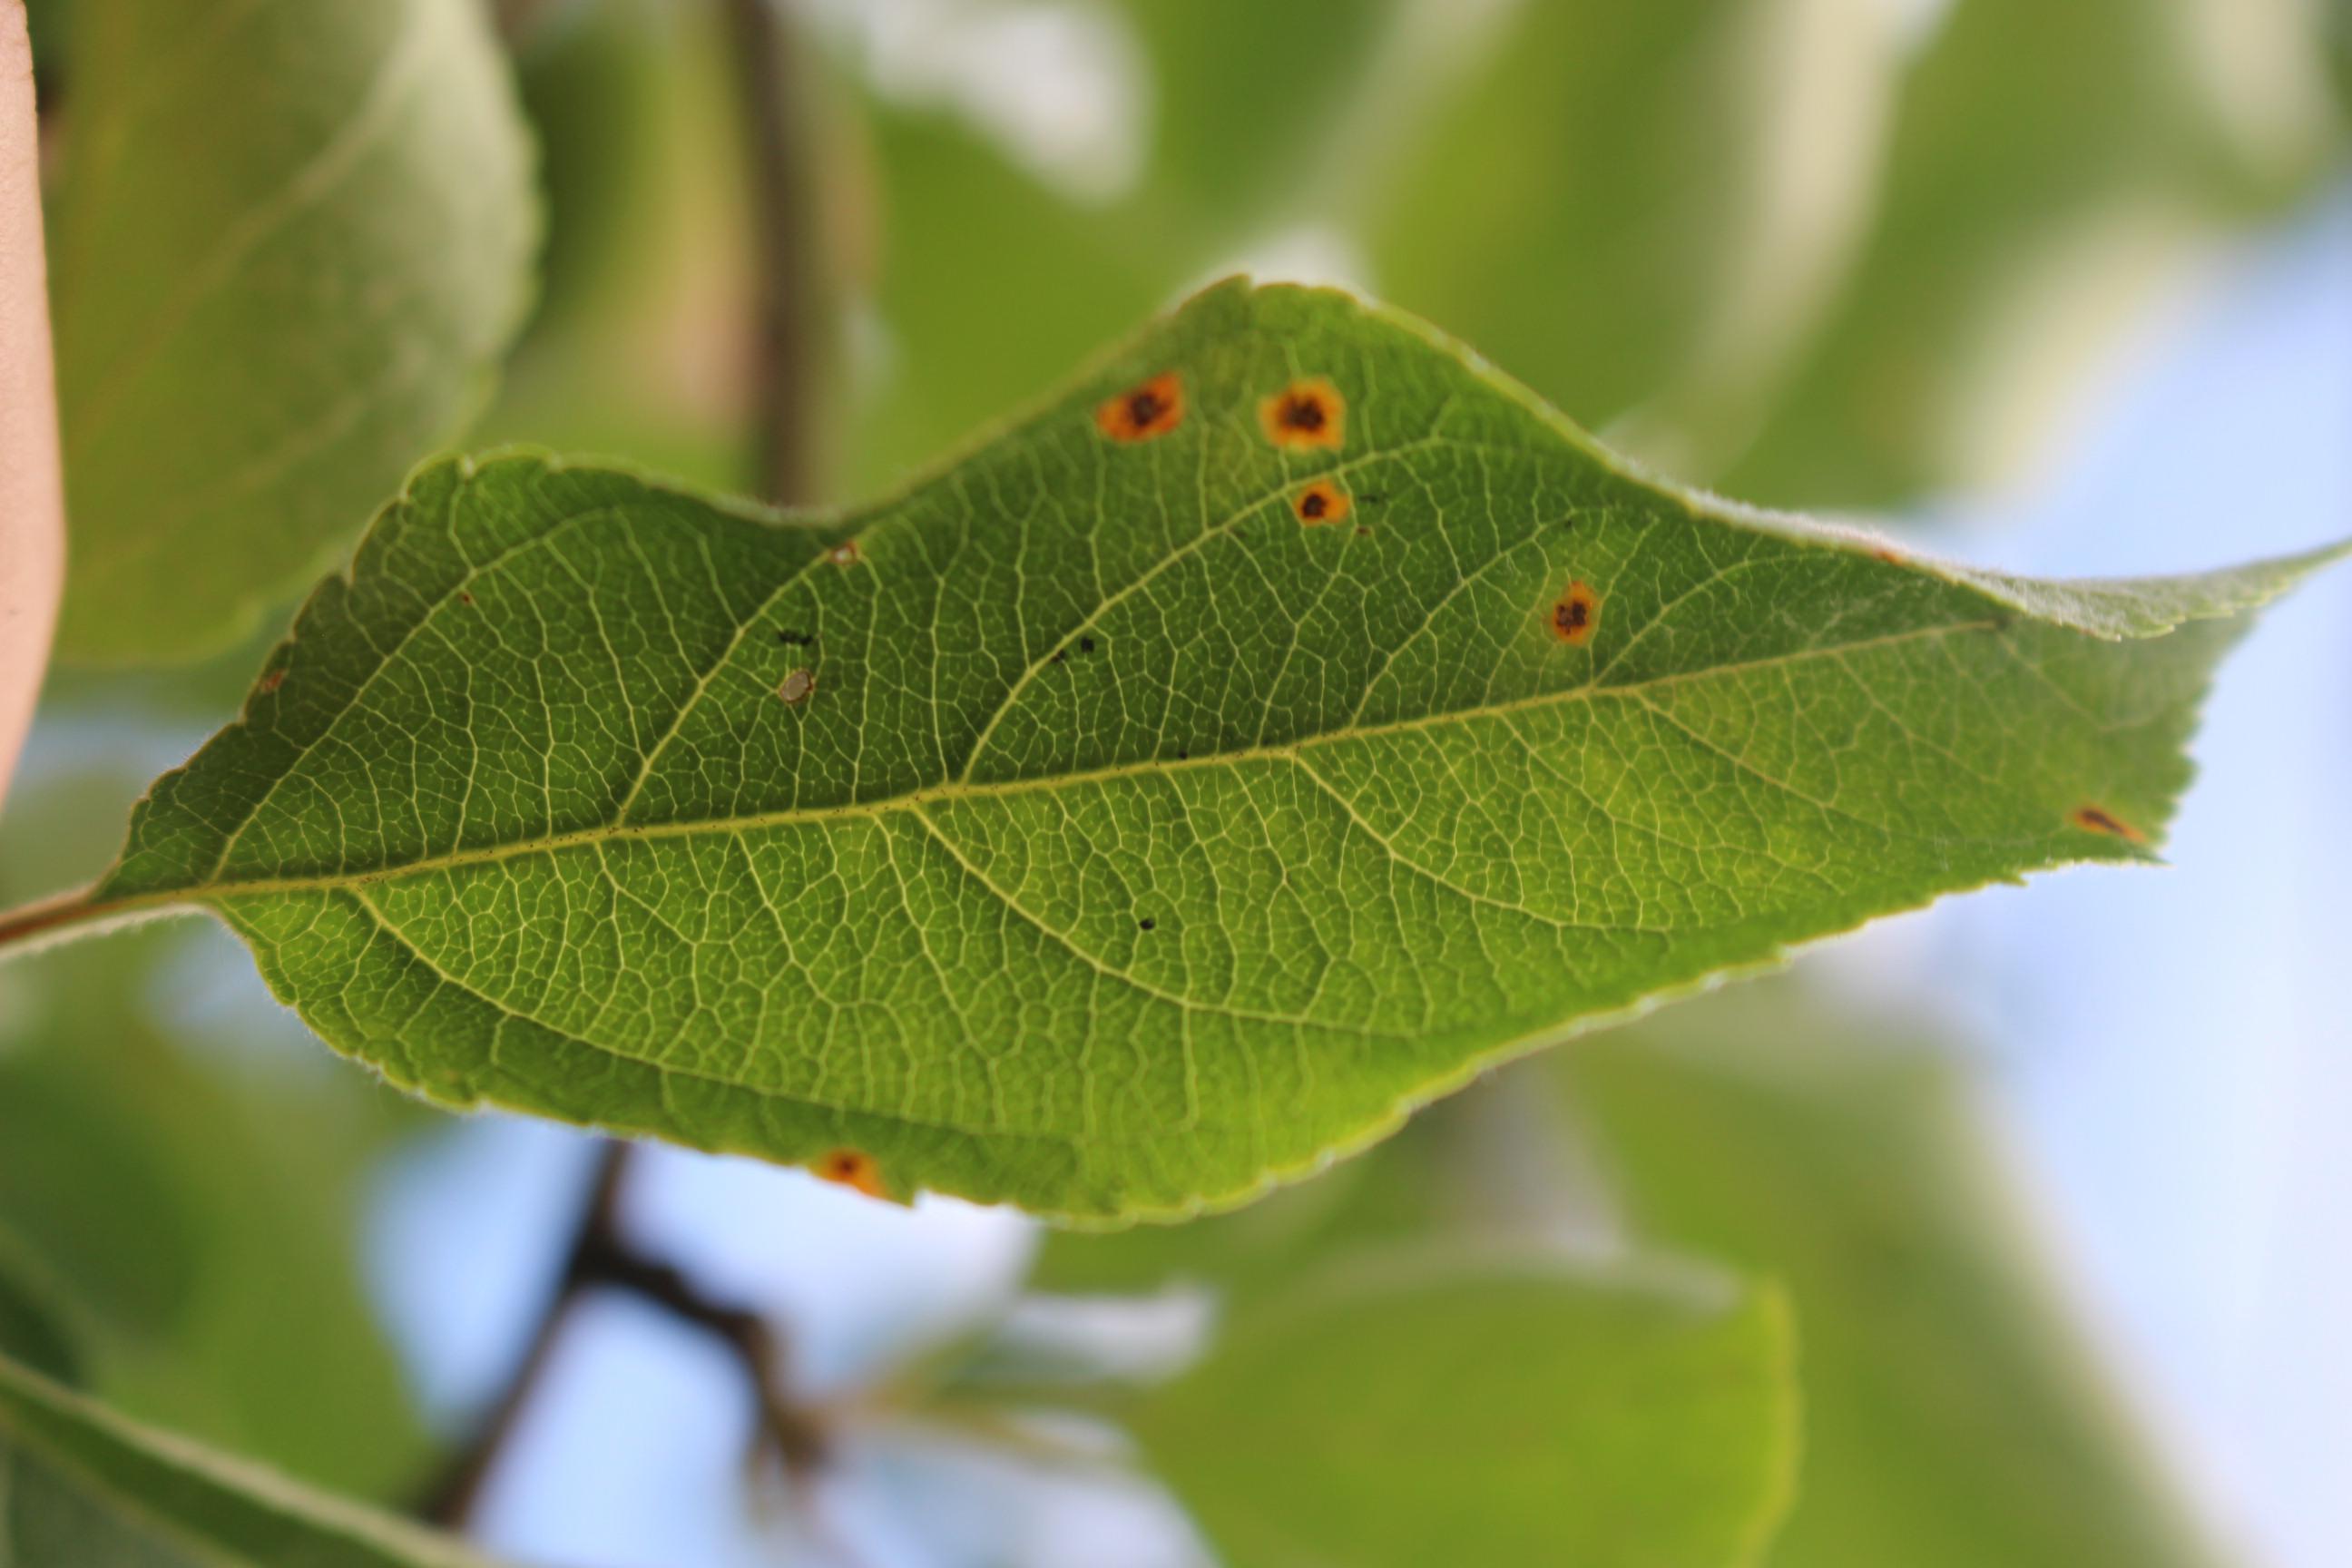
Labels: rust